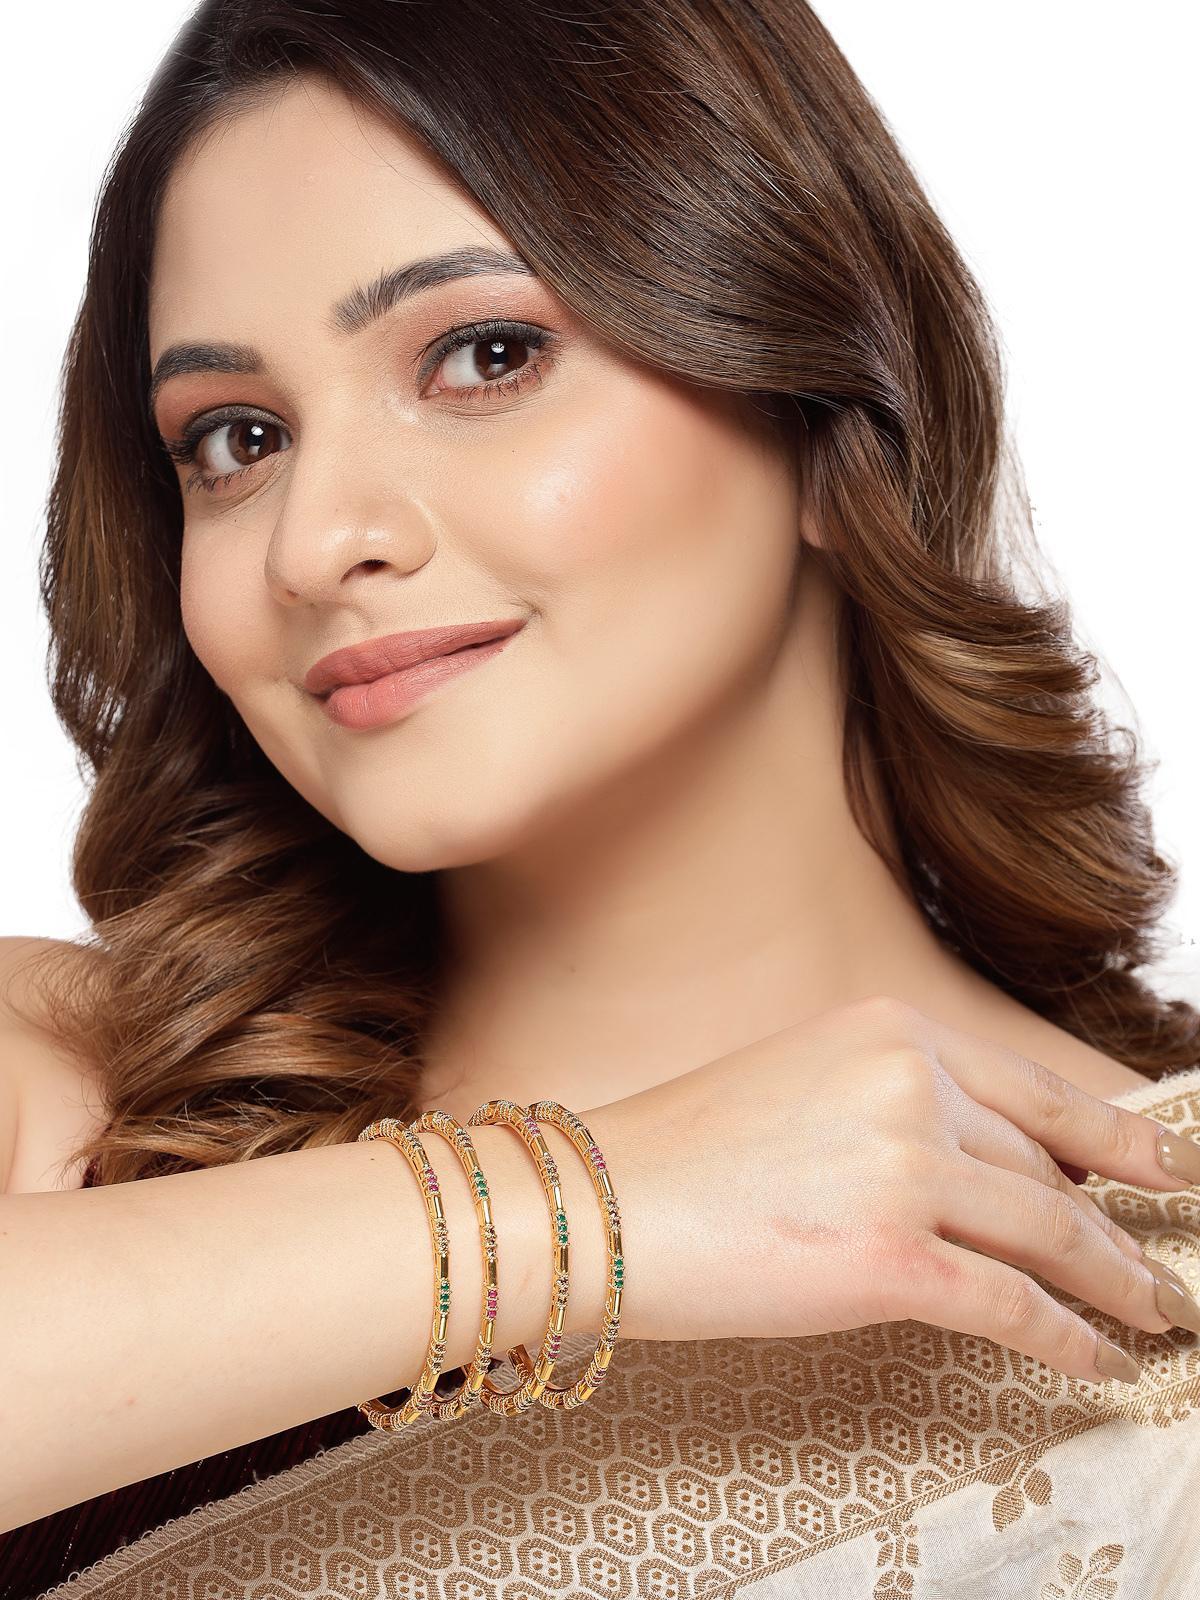
Sukkhi Latest Traditional Style Gold Plated Red And Green Thin Bracelet Bangle Set Jewellery for Women & Girls | Set of 4 Latest Design | Birthday Anniversary Gift for Women|B105870_2.8
Type: Bracelets & Bangles
Brand: Sukkhi
Price: Rs. 938
 Elevate your style with the Sukkhi Latest Traditional Style Gold Plated Thin Bracelet Bangle Set for Women & Girls. This set of four exudes charm with a delightful blend of red and green, showcasing the latest design trends in a traditional style. The gold-plated finish adds an exquisite touch to any ensemble. Sized at 2.4, 2.6 and 2.8, these thin bracelets make for a perfect birthday or anniversary gift, celebrating timeless elegance and cultural richness for the special women in your life with a set that's both stylish and versatile.Disclaimer:There may be slight variation in shade and colour due to photographic effects and monitor settings
Included: 4 Bangles